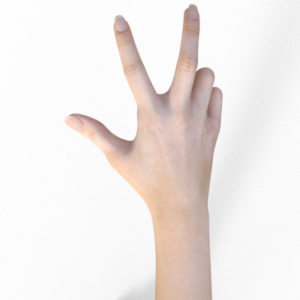
Label: scissors